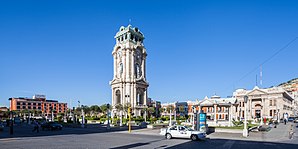
Pachuca de Soto
Pachuca de Soto er en by og en kommune i den mexicanske delstat Hidalgo.